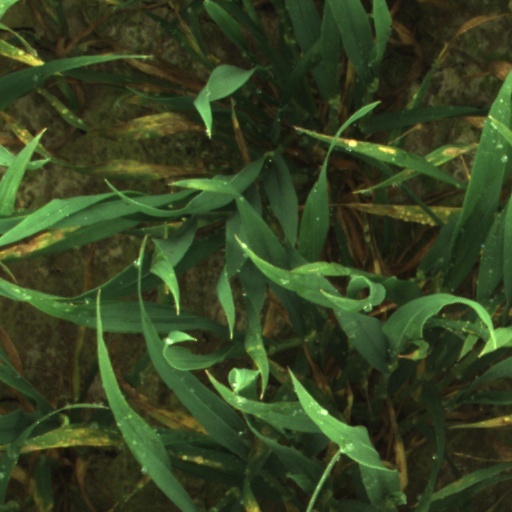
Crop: wheat